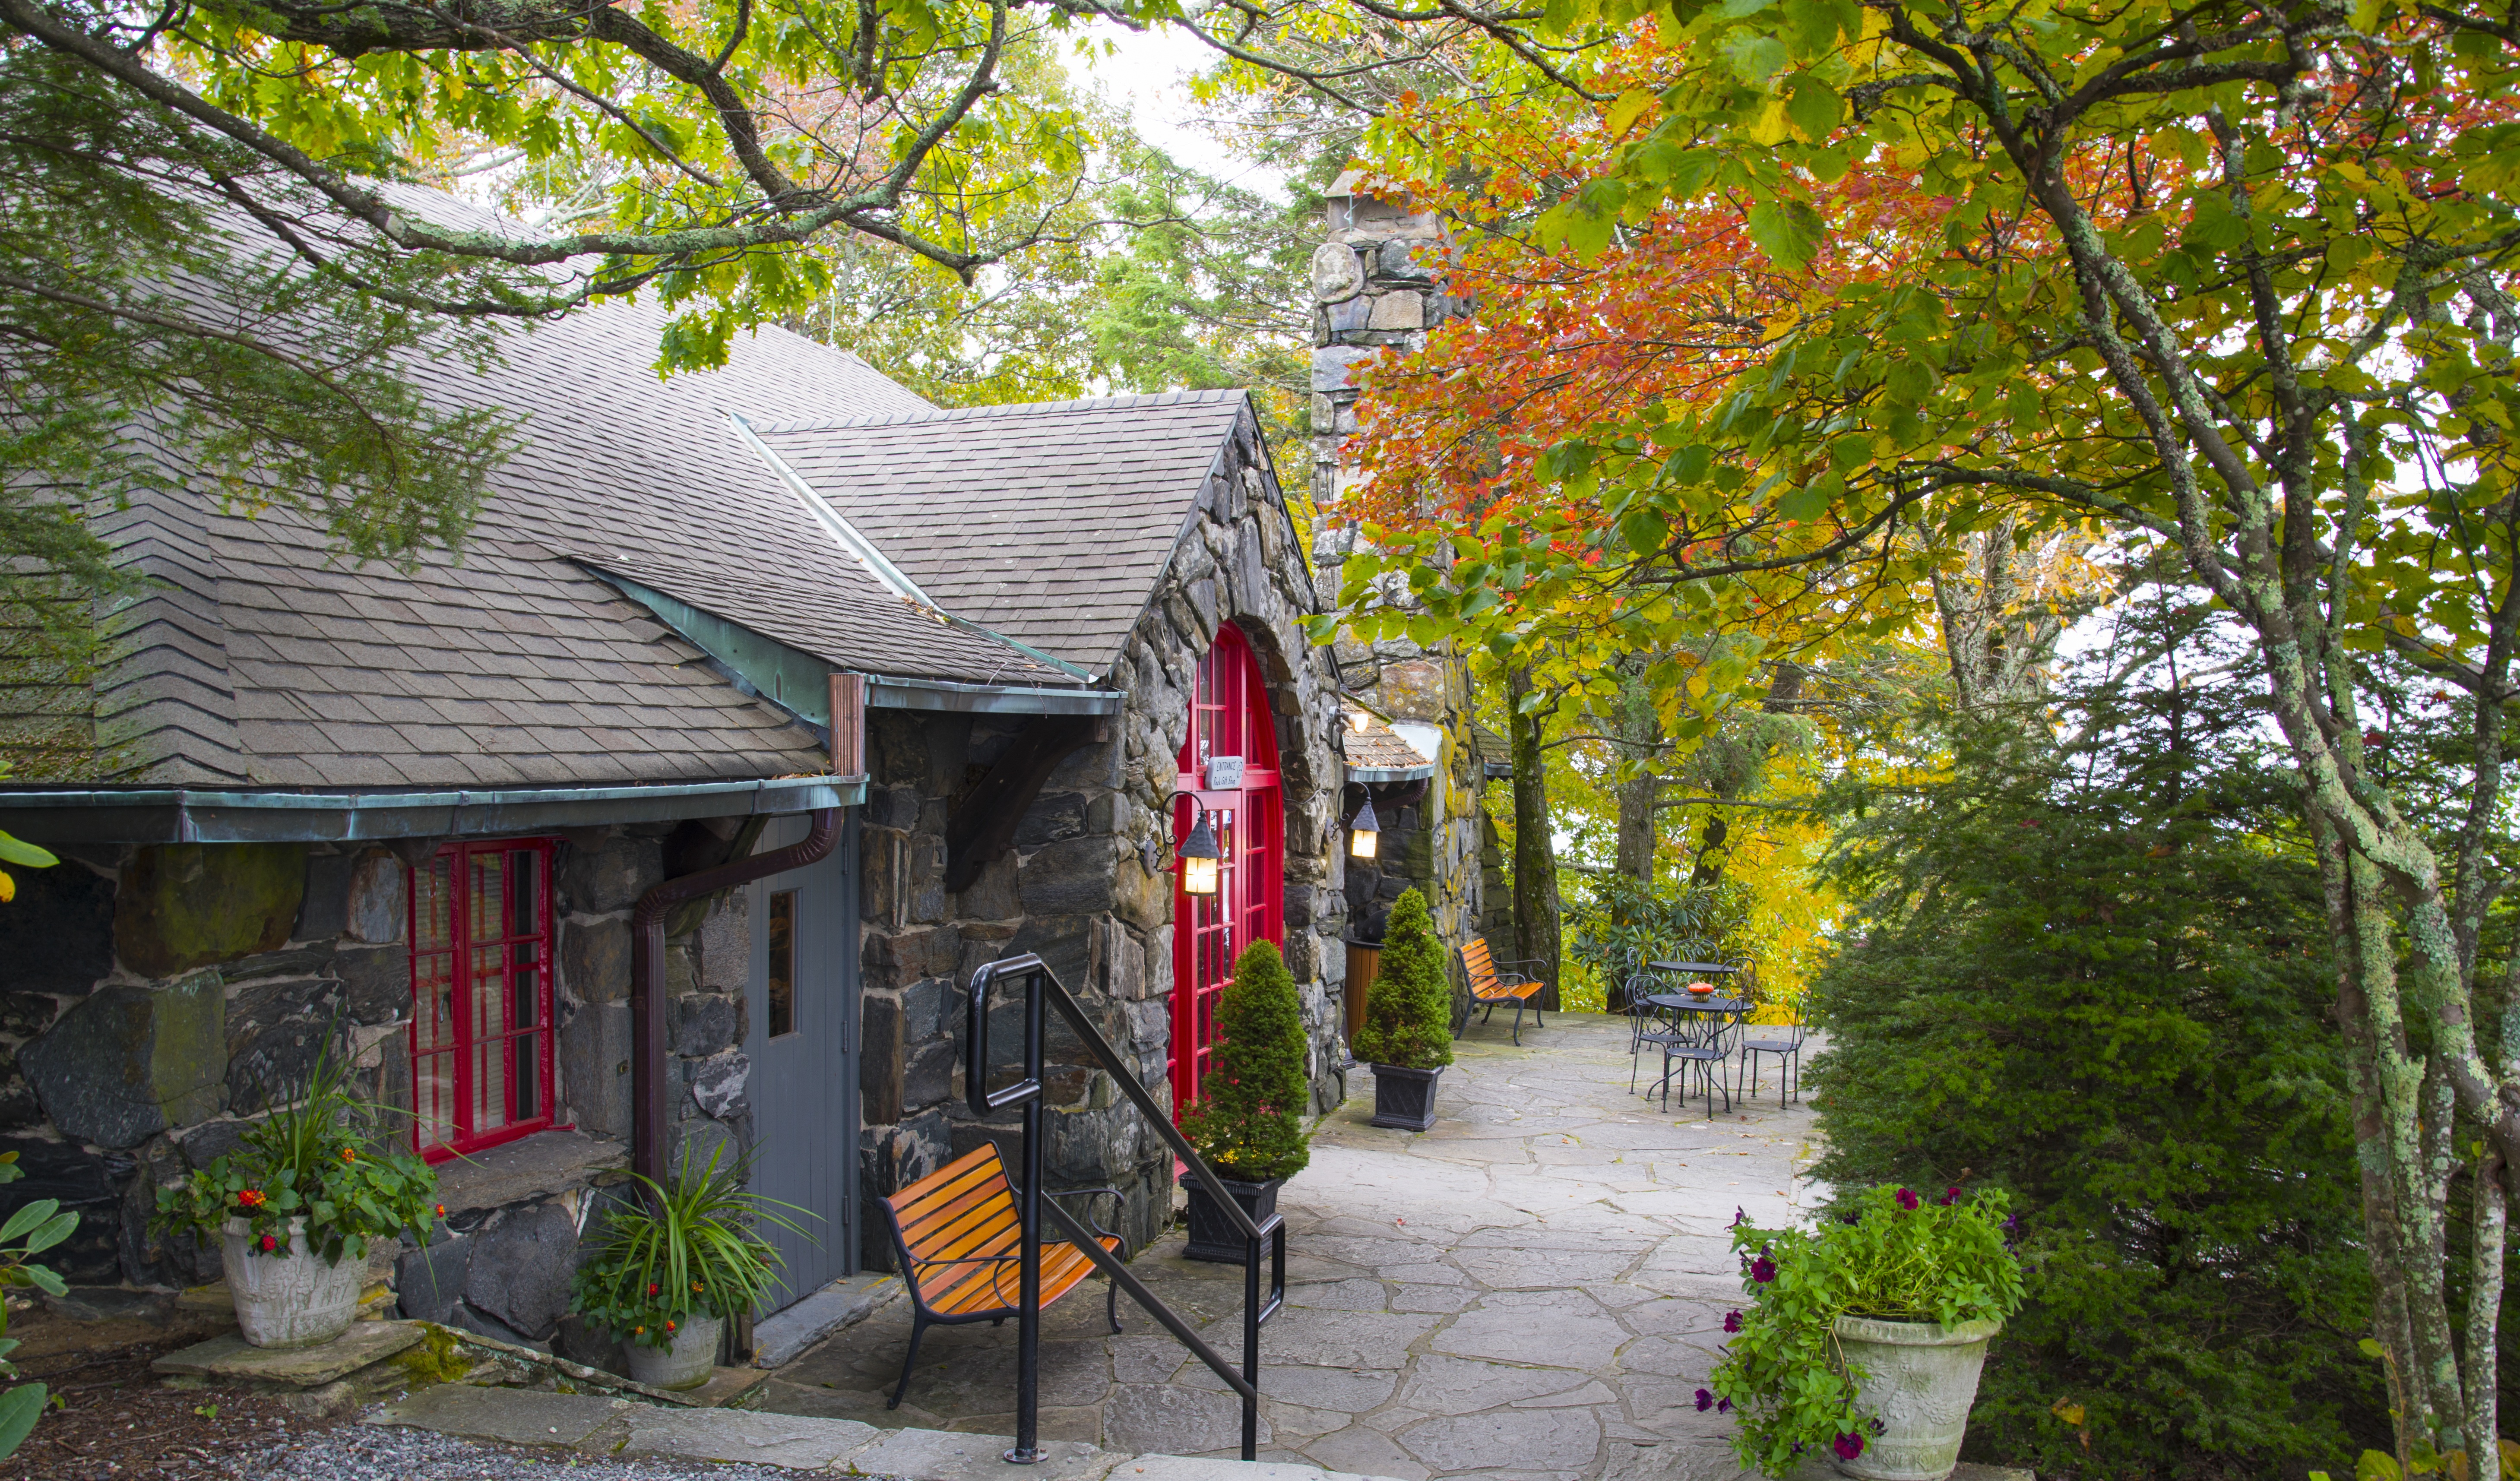
landscape, tree, architecture, house, flower, town, home, village, cottage, autumn, residential, garden, season, courtyard, shrine, estate, yard, neighbourhood, rural area, residential area, luxury house